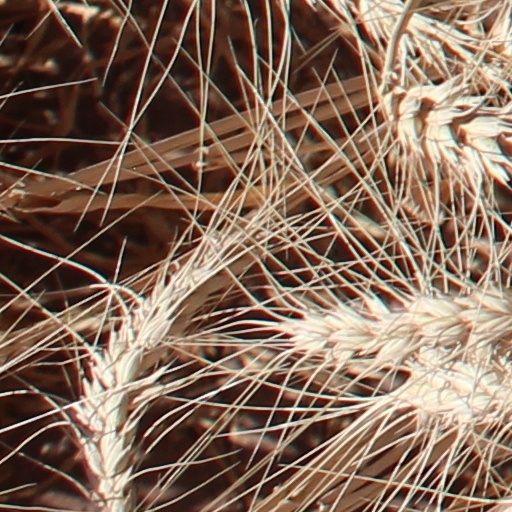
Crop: wheat